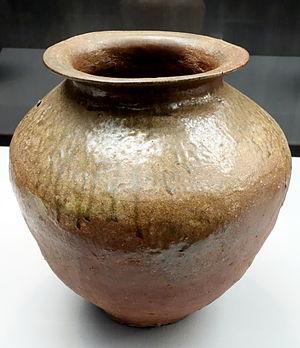
La céramique japonaise, en japonais tojiki, yakimono ou tōgei est l'une des formes d'art les plus anciennes du Japon. Elle remonte à la période Jōmon. La production s'est poursuivie sans discontinuer jusqu'à l'époque actuelle, donnant une large gamme de terres cuites brutes ou vernissées, poteries, grès et porcelaines selon des techniques de tradition japonaise mais aussi importées ou inspirées par les céramiques coréennes, chinoises et thaïlandaise.